Winston Peters

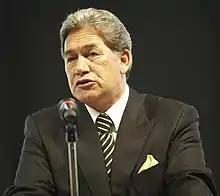
Peters at the Europa Lecture 2008, University of Auckland

Later, however, tensions began to develop between Peters and the National Party, which only worsened after Jenny Shipley staged a party room coup and became prime minister. After a dispute over the privatisation of Wellington International Airport, Shipley sacked Peters from Cabinet again on 14 August 1998. He immediately broke off the coalition and led New Zealand First back into opposition. However, several MPs, including deputy leader Henare, opted to stay in government and leave New Zealand First. It later came out that Henare had tried to oust Peters as leader, but failed. Henare and other disaffected New Zealand First MPs formed the short-lived Mauri Pacific party. None of the MPs who opted to stay in government retained their seats in the next election.